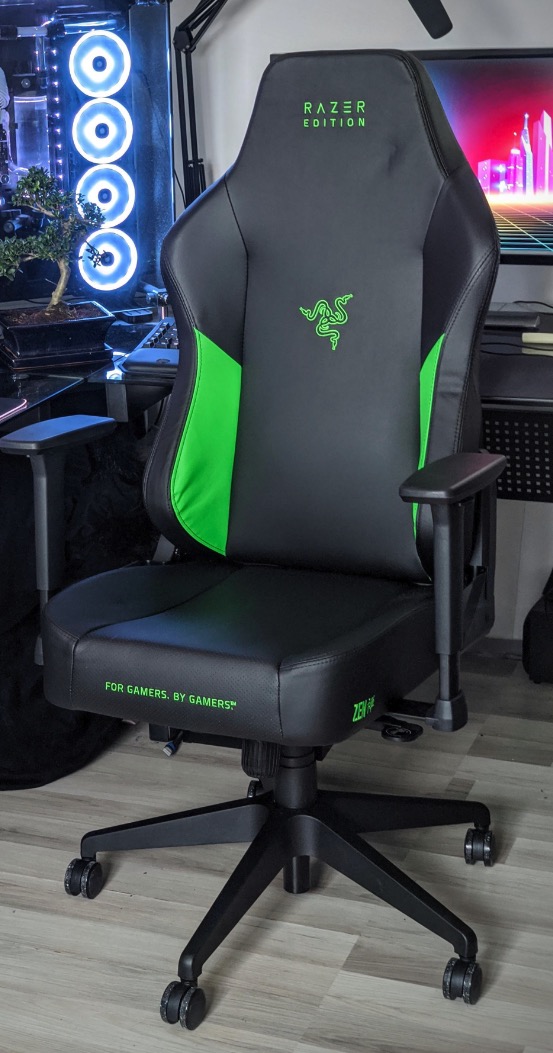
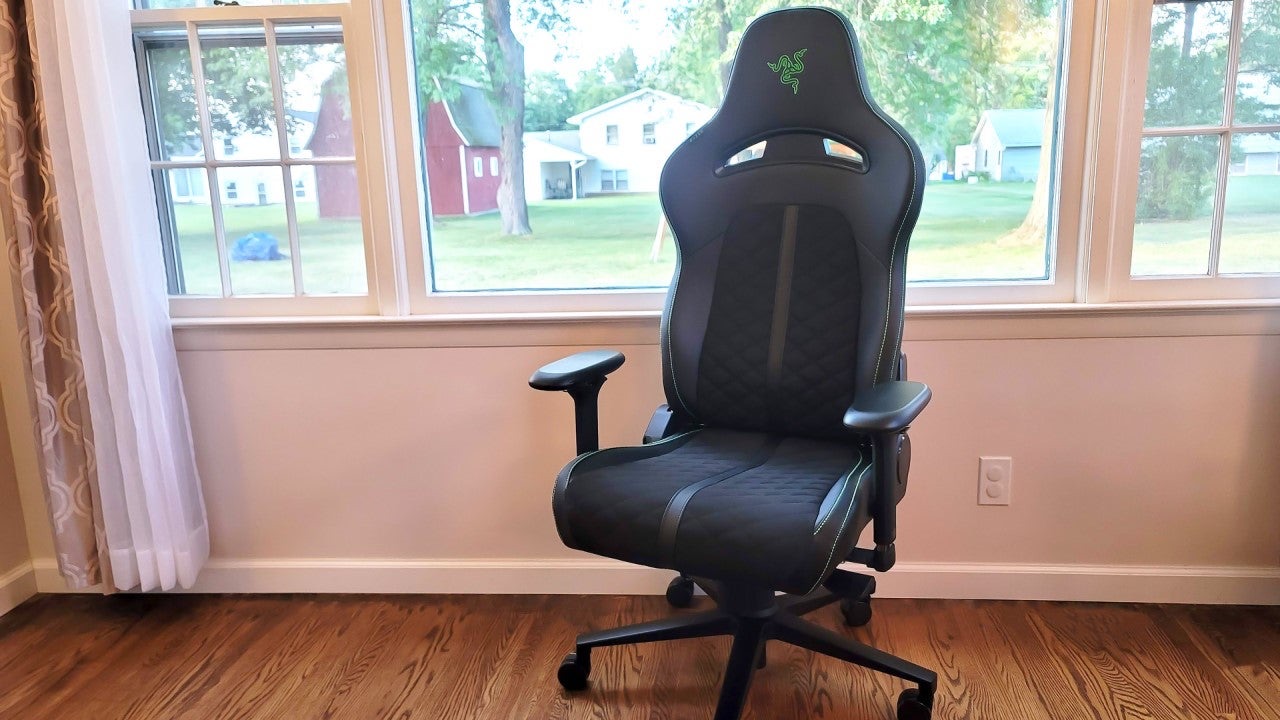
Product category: items_chair
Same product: no